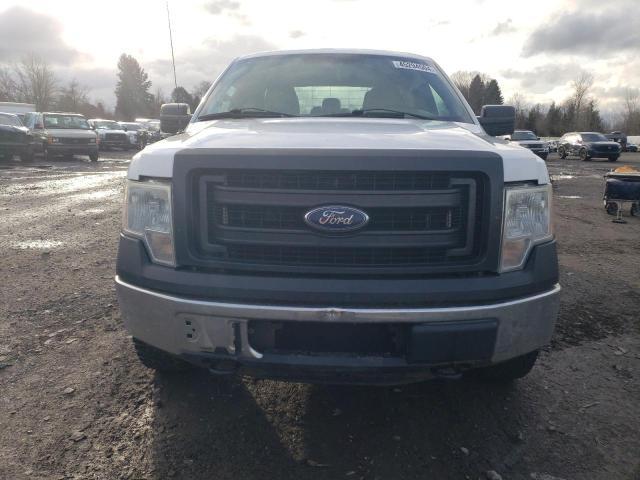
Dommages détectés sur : pare-choc avant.
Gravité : mineur